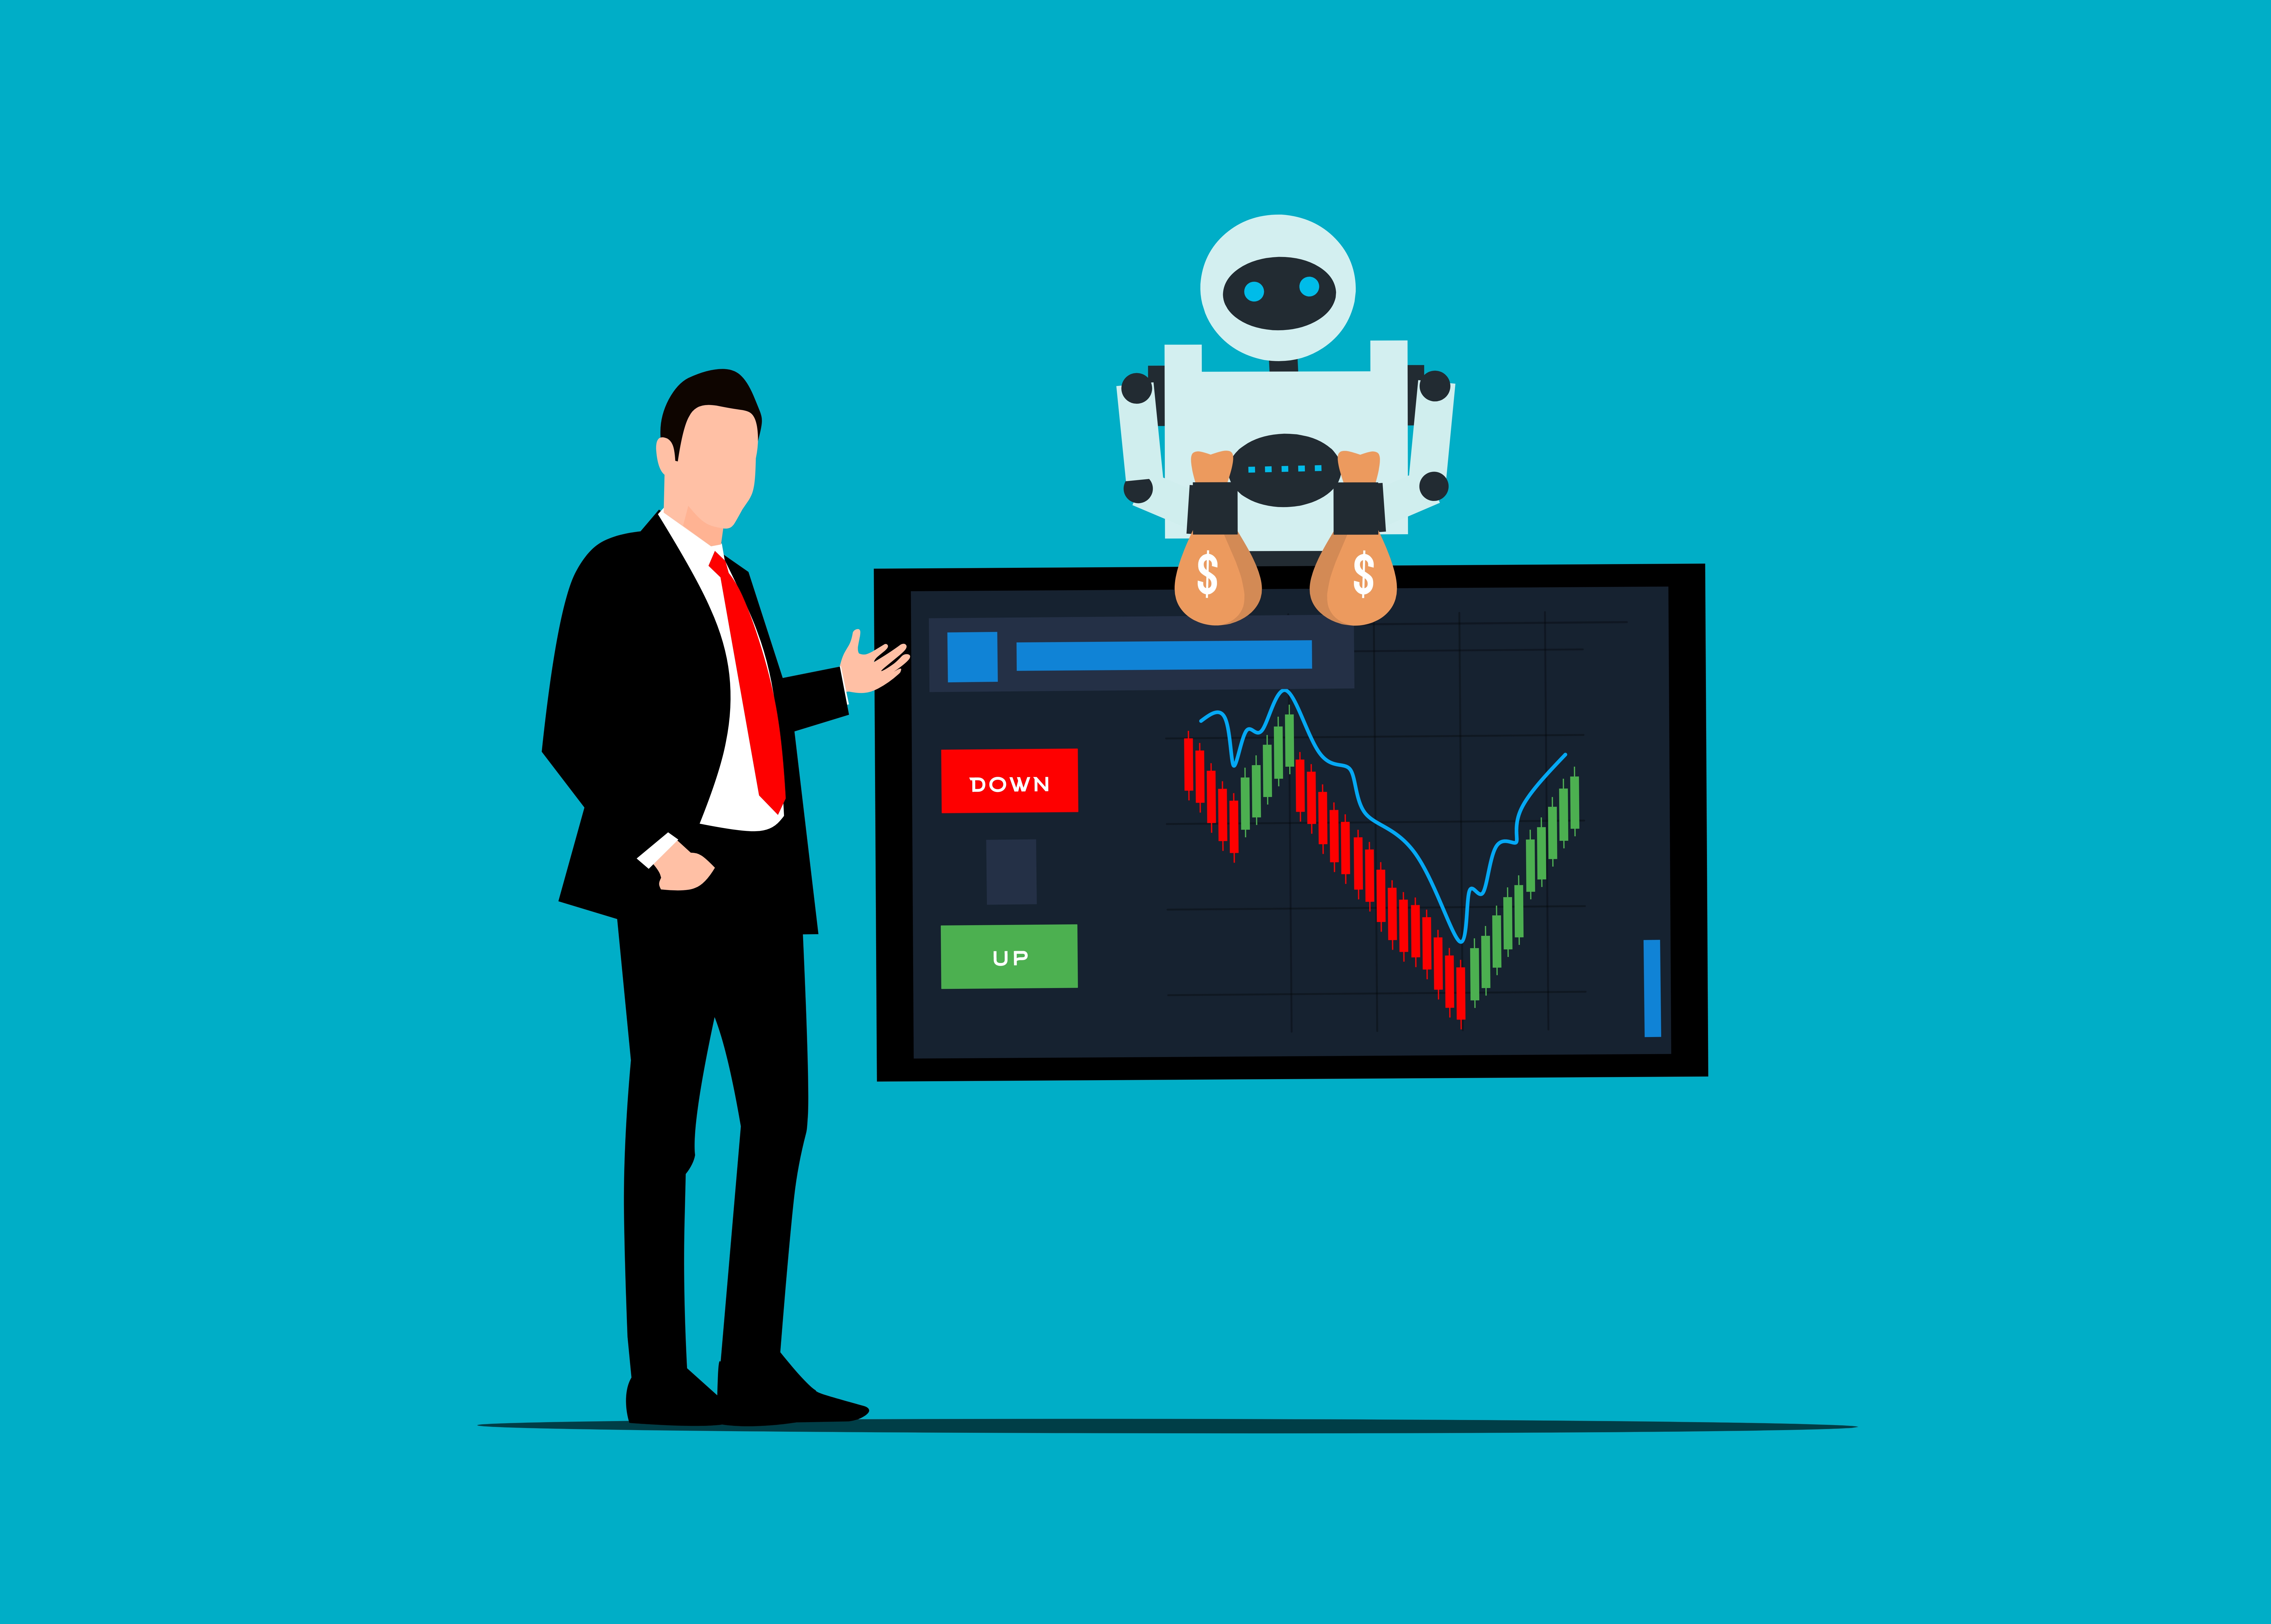
trading, robot, bot, automation, investment, finance, money, business, wealth, success, trade, forex, market, chart, graph, analysis, cartoon, businessman, technology, system, platform, gesture, font, sleeve, event, electric blue, logo, graphics, job, illustration, brand, art, machine, graphic design, animation, gadget, conversation, collaboration, sharing